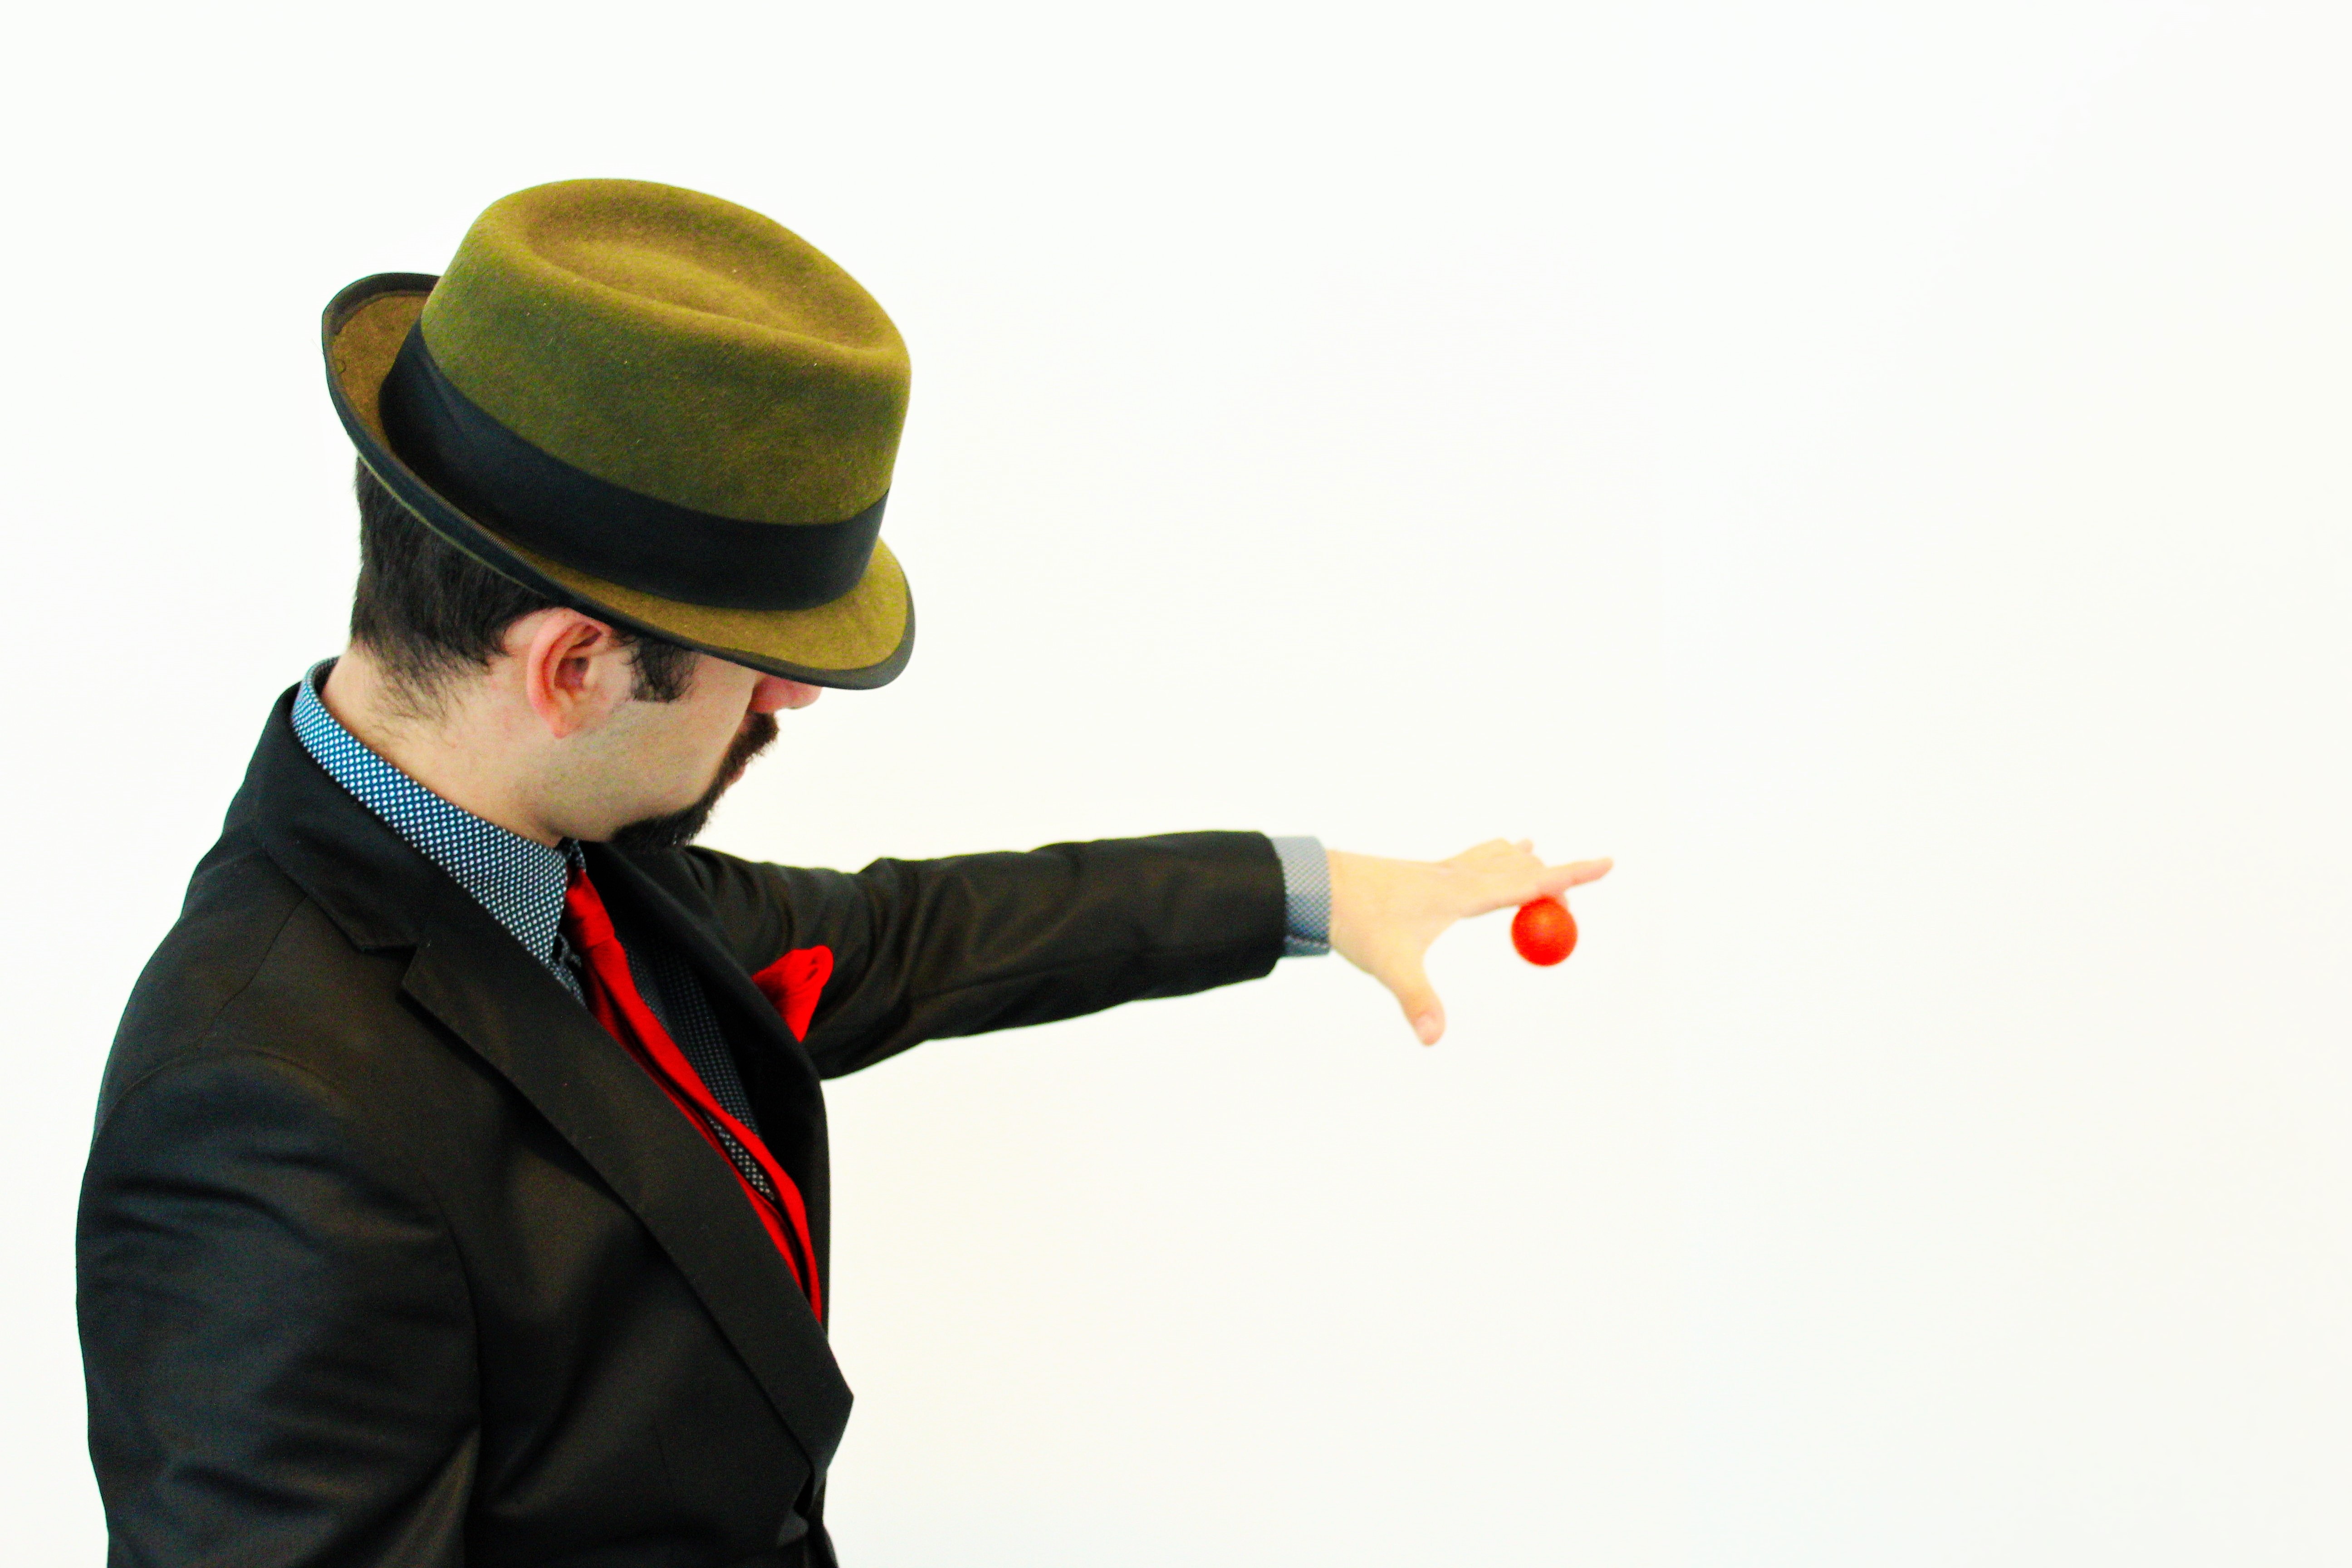
person, profession, ball, magic, attention, magician, construction worker